Benbane Head

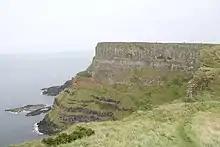

Benbane Head, or Benbane, is the northernmost point of mainland Northern Ireland. It is in County Antrim, near the Giant's Causeway, which lies between Causeway Head and Benbane Head. The nearest settlements are Bushmills and Portballintrae.